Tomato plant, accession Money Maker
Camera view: tilt-top (135 deg); turntable rotation: 330 degrees
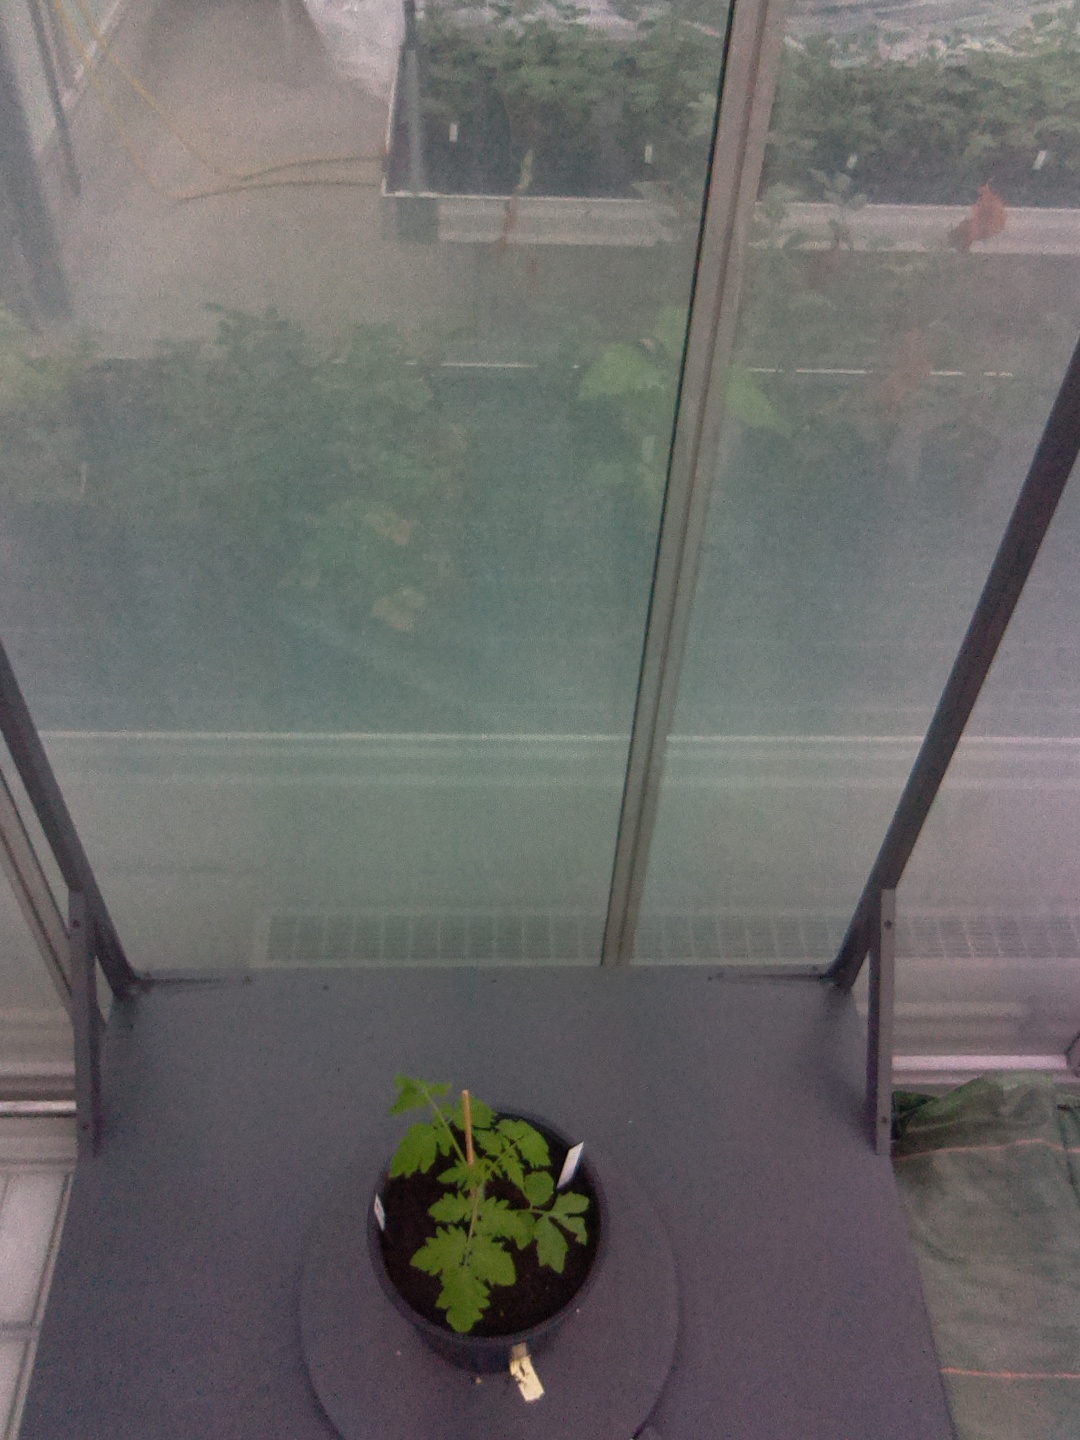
BBCH growth stage 13: 6 of true leaves visible